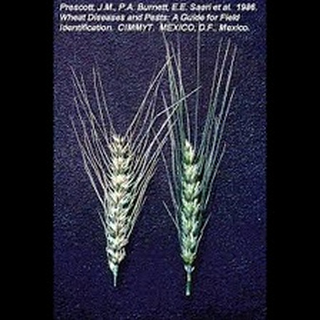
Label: wheat_smut